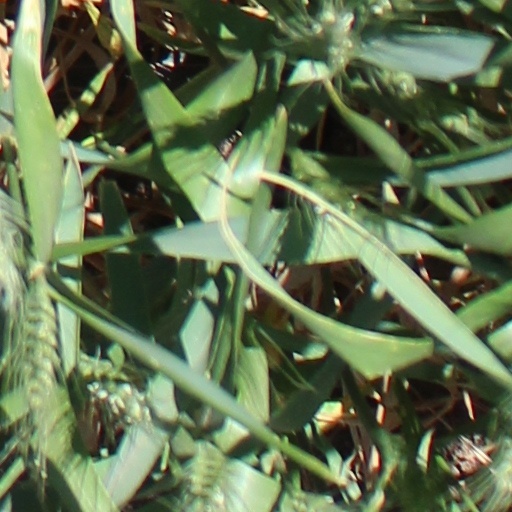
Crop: wheat